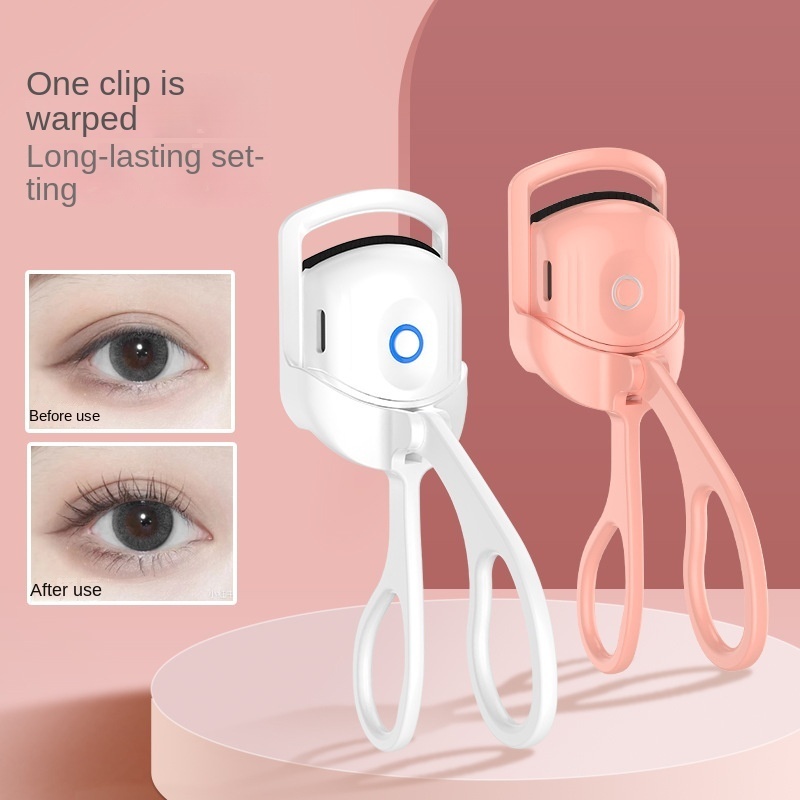
Eyelash Curler Portable Electric Heated Comb Eye Lash Long Lasting Eyelashes Curls Thermal Eyelash Curler Makeup Tools Heated Eyelash Curlers,Rechargeable Electric Eyelash Curler,Handheld Eyelash Heat
Brand: ByMonCheri
【Quick Heating and Easy Use】: This lash-heated curler features a fast pre-heat time of 10 seconds, which means that you can get your lashes ready in a matter of seconds! Don’t worry, with Sensing Heating Silicone Pad, the Heated Eyelash Curlers don’t burn, pinch, or create any discomfort! 【Portable USB Rechargeable】：The heated eyelash curler's curler is conveniently charged via Type-c, The heated eyelash curler has 230mAh, It can work 60mins continuously after complete charging. The power is automatically switched off after 5min of stopping use. The compact and stylish design can be placed in a wallet, handbag, or cosmetic case. 【10s Fast Heating & 2 Temperature Setting】:This lash heated curler features 2 temperature control options, Low temp - 65 ℃/149°F (green light) - suitable for fine, soft eyelashes, high tem - 85 ℃/185°F( blue light) - suitable for hard, thick eyelashes—single press to switch modes. For women of all lash types and styles, just start your bold eyelash styling! 【Long-Lasting Lift】:Compared with the traditional eyelash curlers, Featuring an ergonomic design with an innovative heating function, our electric lash curler ensures a long-lasting lifting effect. The electric eyelash curler creates the perfect naturally curled eyelashes. Whether a model, actor, singer, anchor, or internet celebrity, you can use heated eyelash curlers to curl your eyelashes faster without a professional eyelash makeup team; after completing this, apply mascara for a better result. About this item: A Must in Your Beauty Kit: If you are tired of faulty eyelash curlers or heavy mascaras that don't give you the boost you want, this electric heated eyelash curler is a safe and comfortable solution to give your lashes a lift boost! USB-Rechargeable Curler: Our heat lash curler is completely electric, reusable, and USB rechargeable, battery-powered via a type-C cable that allows you to recharge the curler much easier, directly from your wall adapter, laptop, or other devices. Quick Heating and Easy Use: This lash-heated curler features multiple temperature control options and a fast pre-heat time of 10 seconds, which means that you can get your lashes ready in a matter of seconds! Don't worry, the heated curler doesn't burn, pinch or create any discomfort! Long-Lasting Lift: Featuring an ergonomic design with an innovative heating function, our electric lash curler ensures a long-lasting lifting effect and gives your lashes that dramatic look or a naturally fuller appearance that will make heads turn! Portable and Compact: Our heated eyelash curler is not only safe and comfortable to use without pinching but also very compact and easy to carry around. It will fit easily in your beauty kit, cosmetic box, or travel case so you can enjoy flawless, modern makeup anywhere you are!
Category: Health & Beauty > Personal Care > Cosmetics > Cosmetic Tools > Makeup Tools > Eyelash Curlers